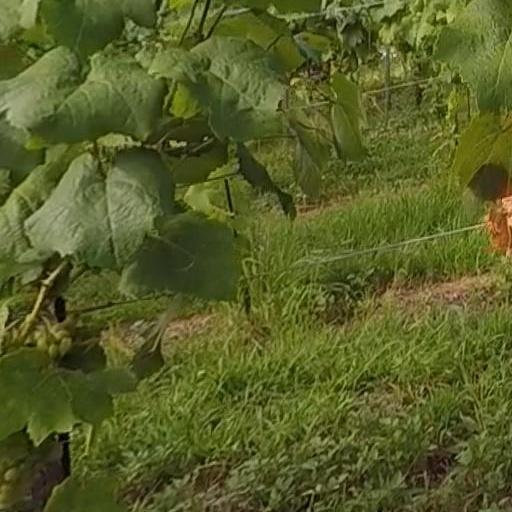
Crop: grape